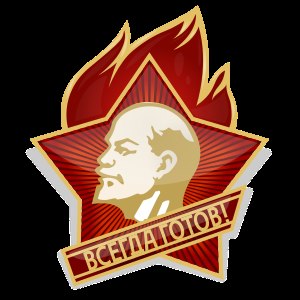
Emblem
Medlemsemblem for pionerorganisationen Vladimir Lenin med teksten "vsegda gotov" (Lat. semper paratus: "altid rede")
Emblemer er symbolske mærker, der viser at den der bærer det, har et tilhørsforhold til en forening, et firma, en loge e.l. Det kan være et badge, en pin eller et påsyet stofmærke.